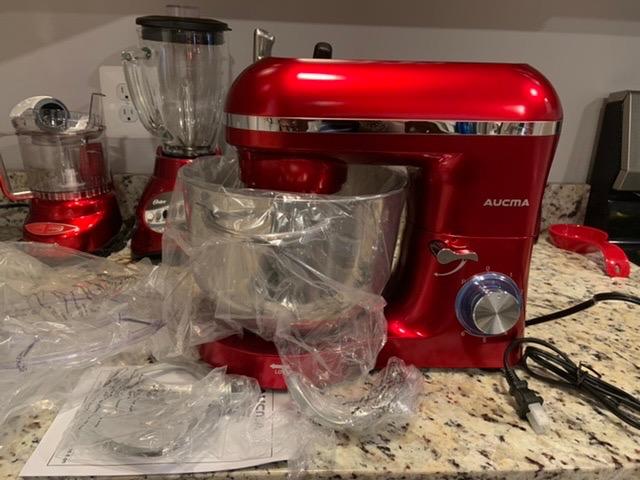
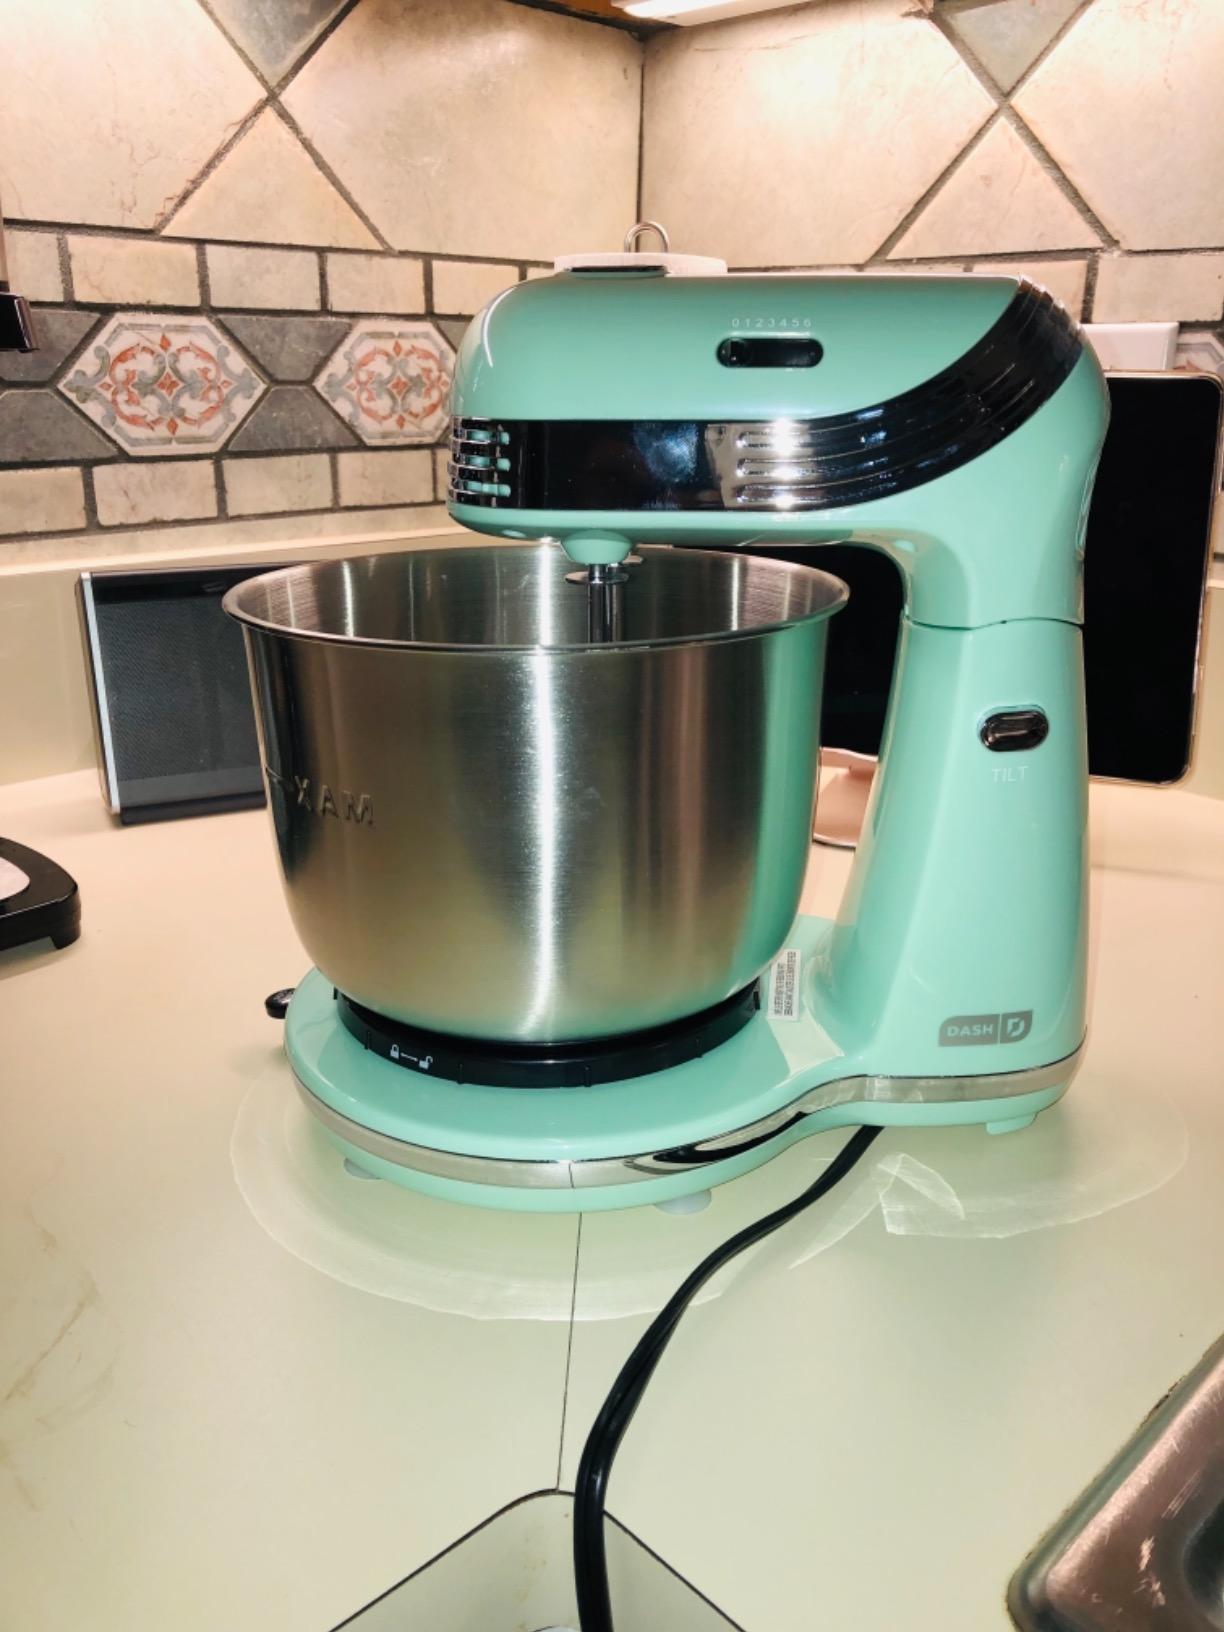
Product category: items_mixer
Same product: no